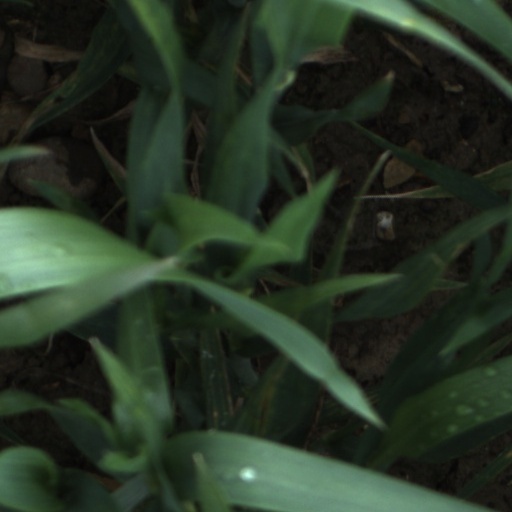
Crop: wheat